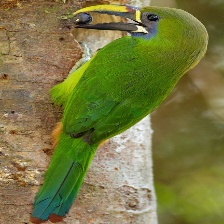
Species: BLUE THROATED TOUCANET
Scientific name: AULACORHYNCHUS CAERULEOGULARIS
ImageNet parent category: toucan